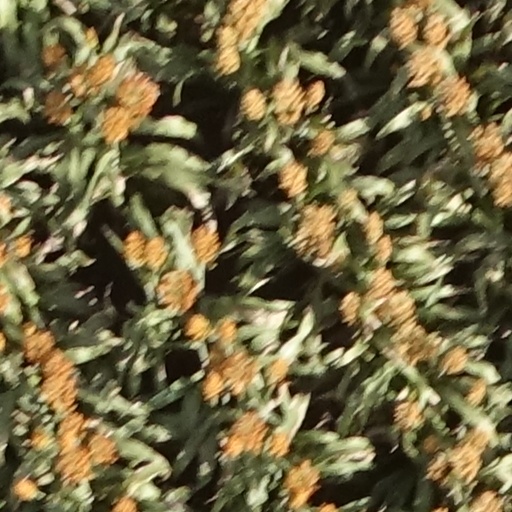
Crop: sorghum